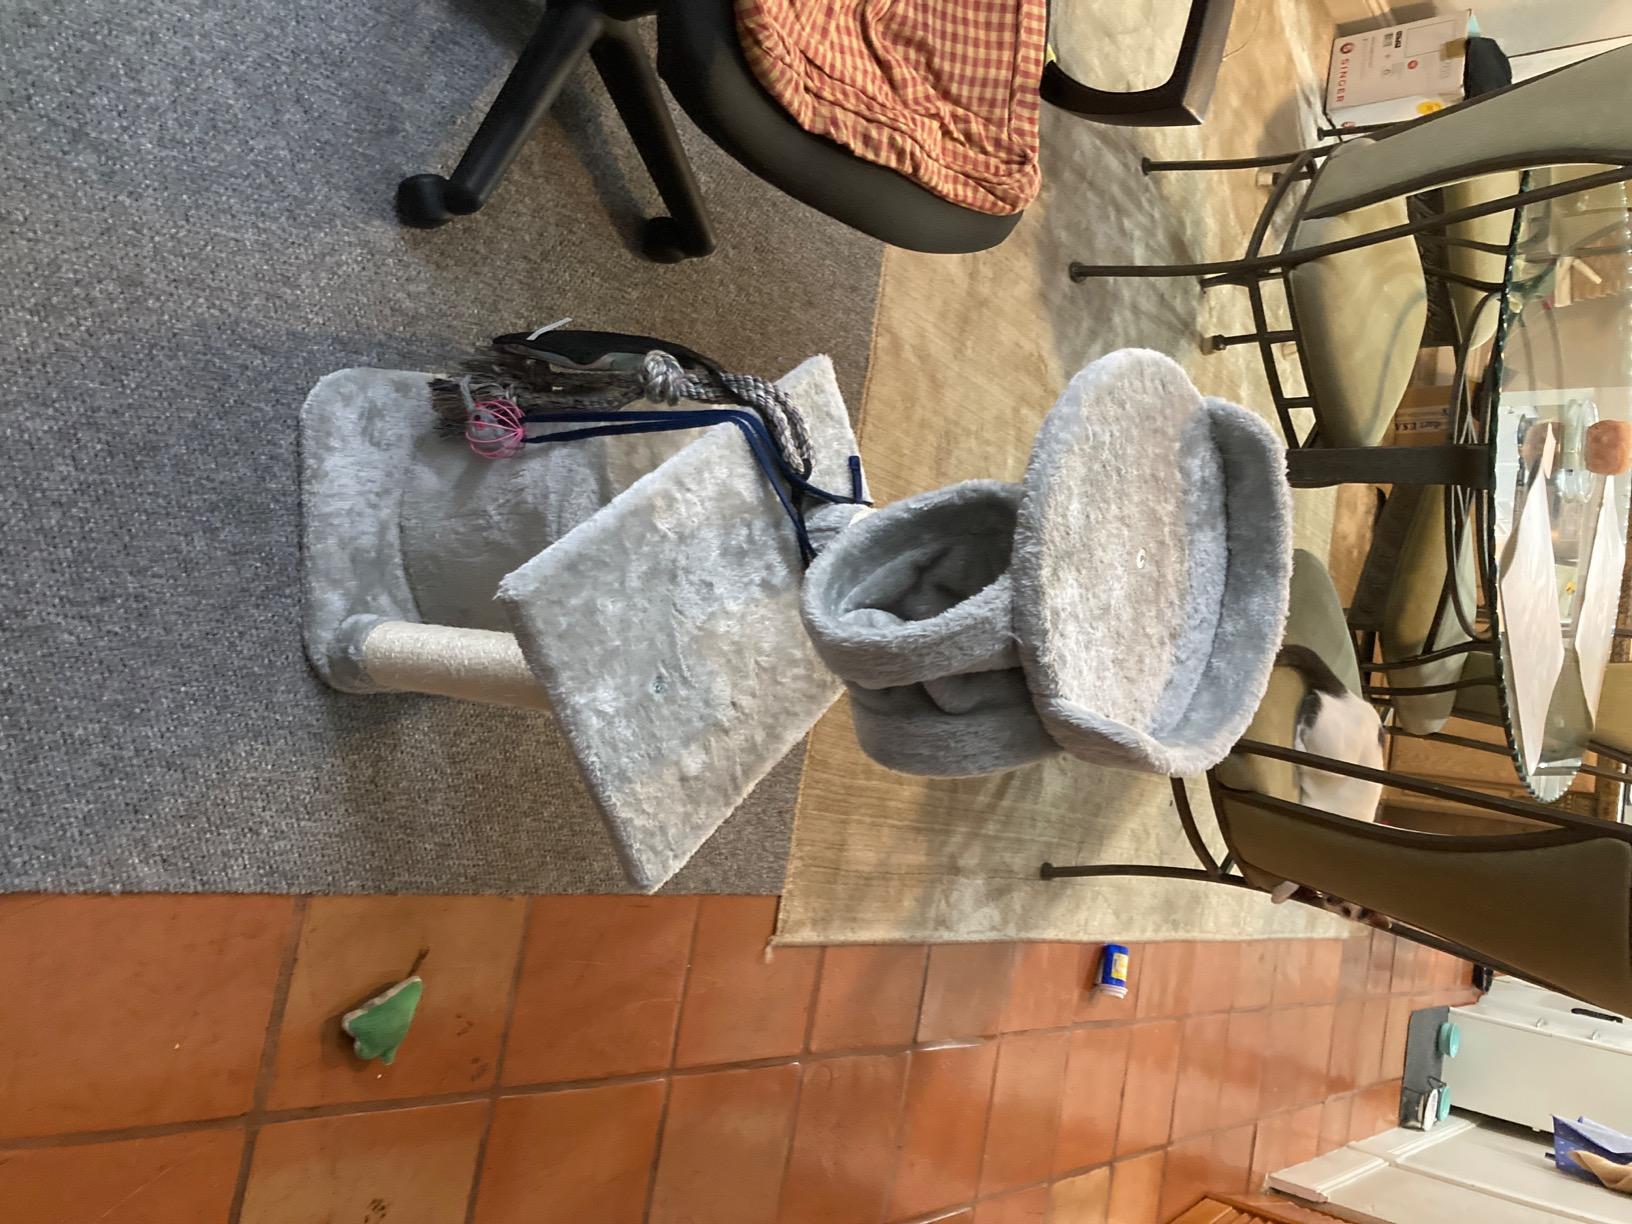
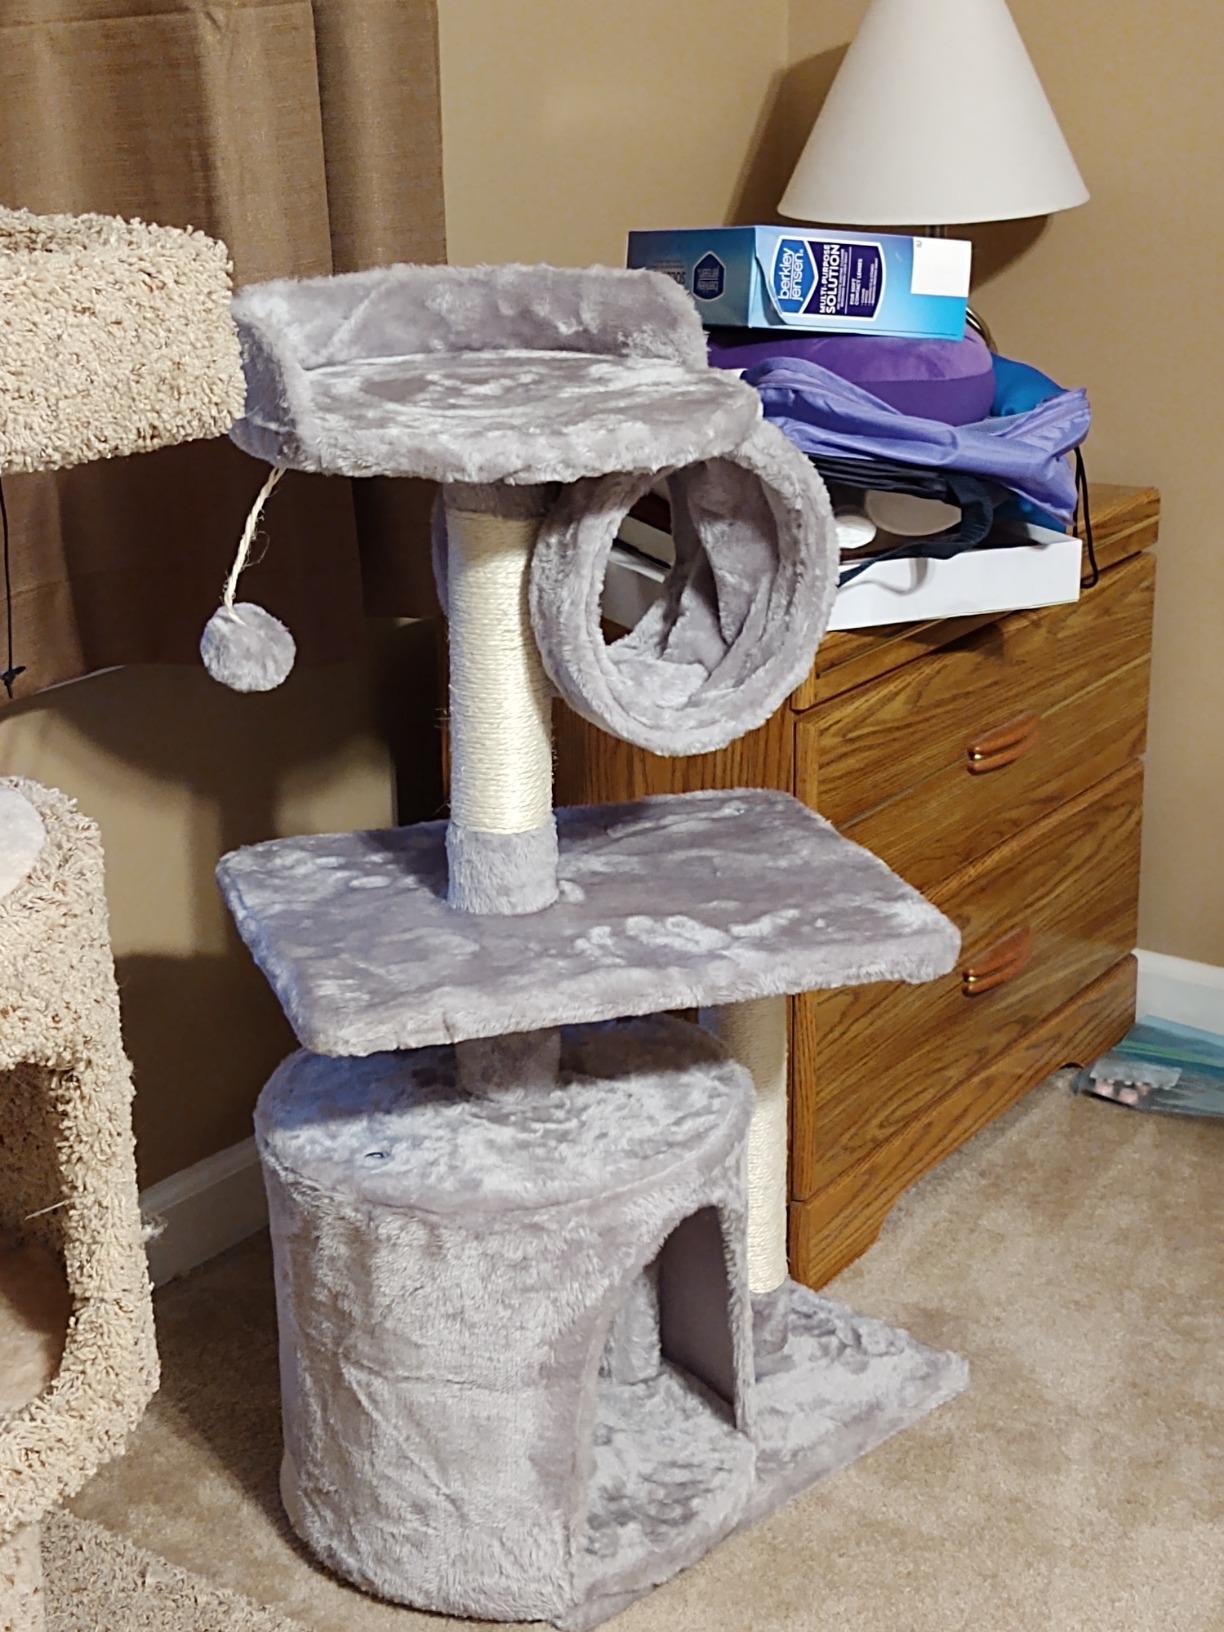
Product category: items_cat tree
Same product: yes